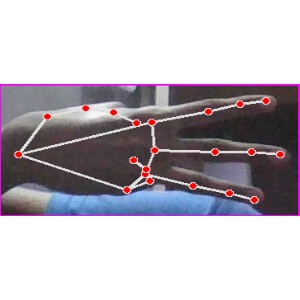
अक्षर: भ